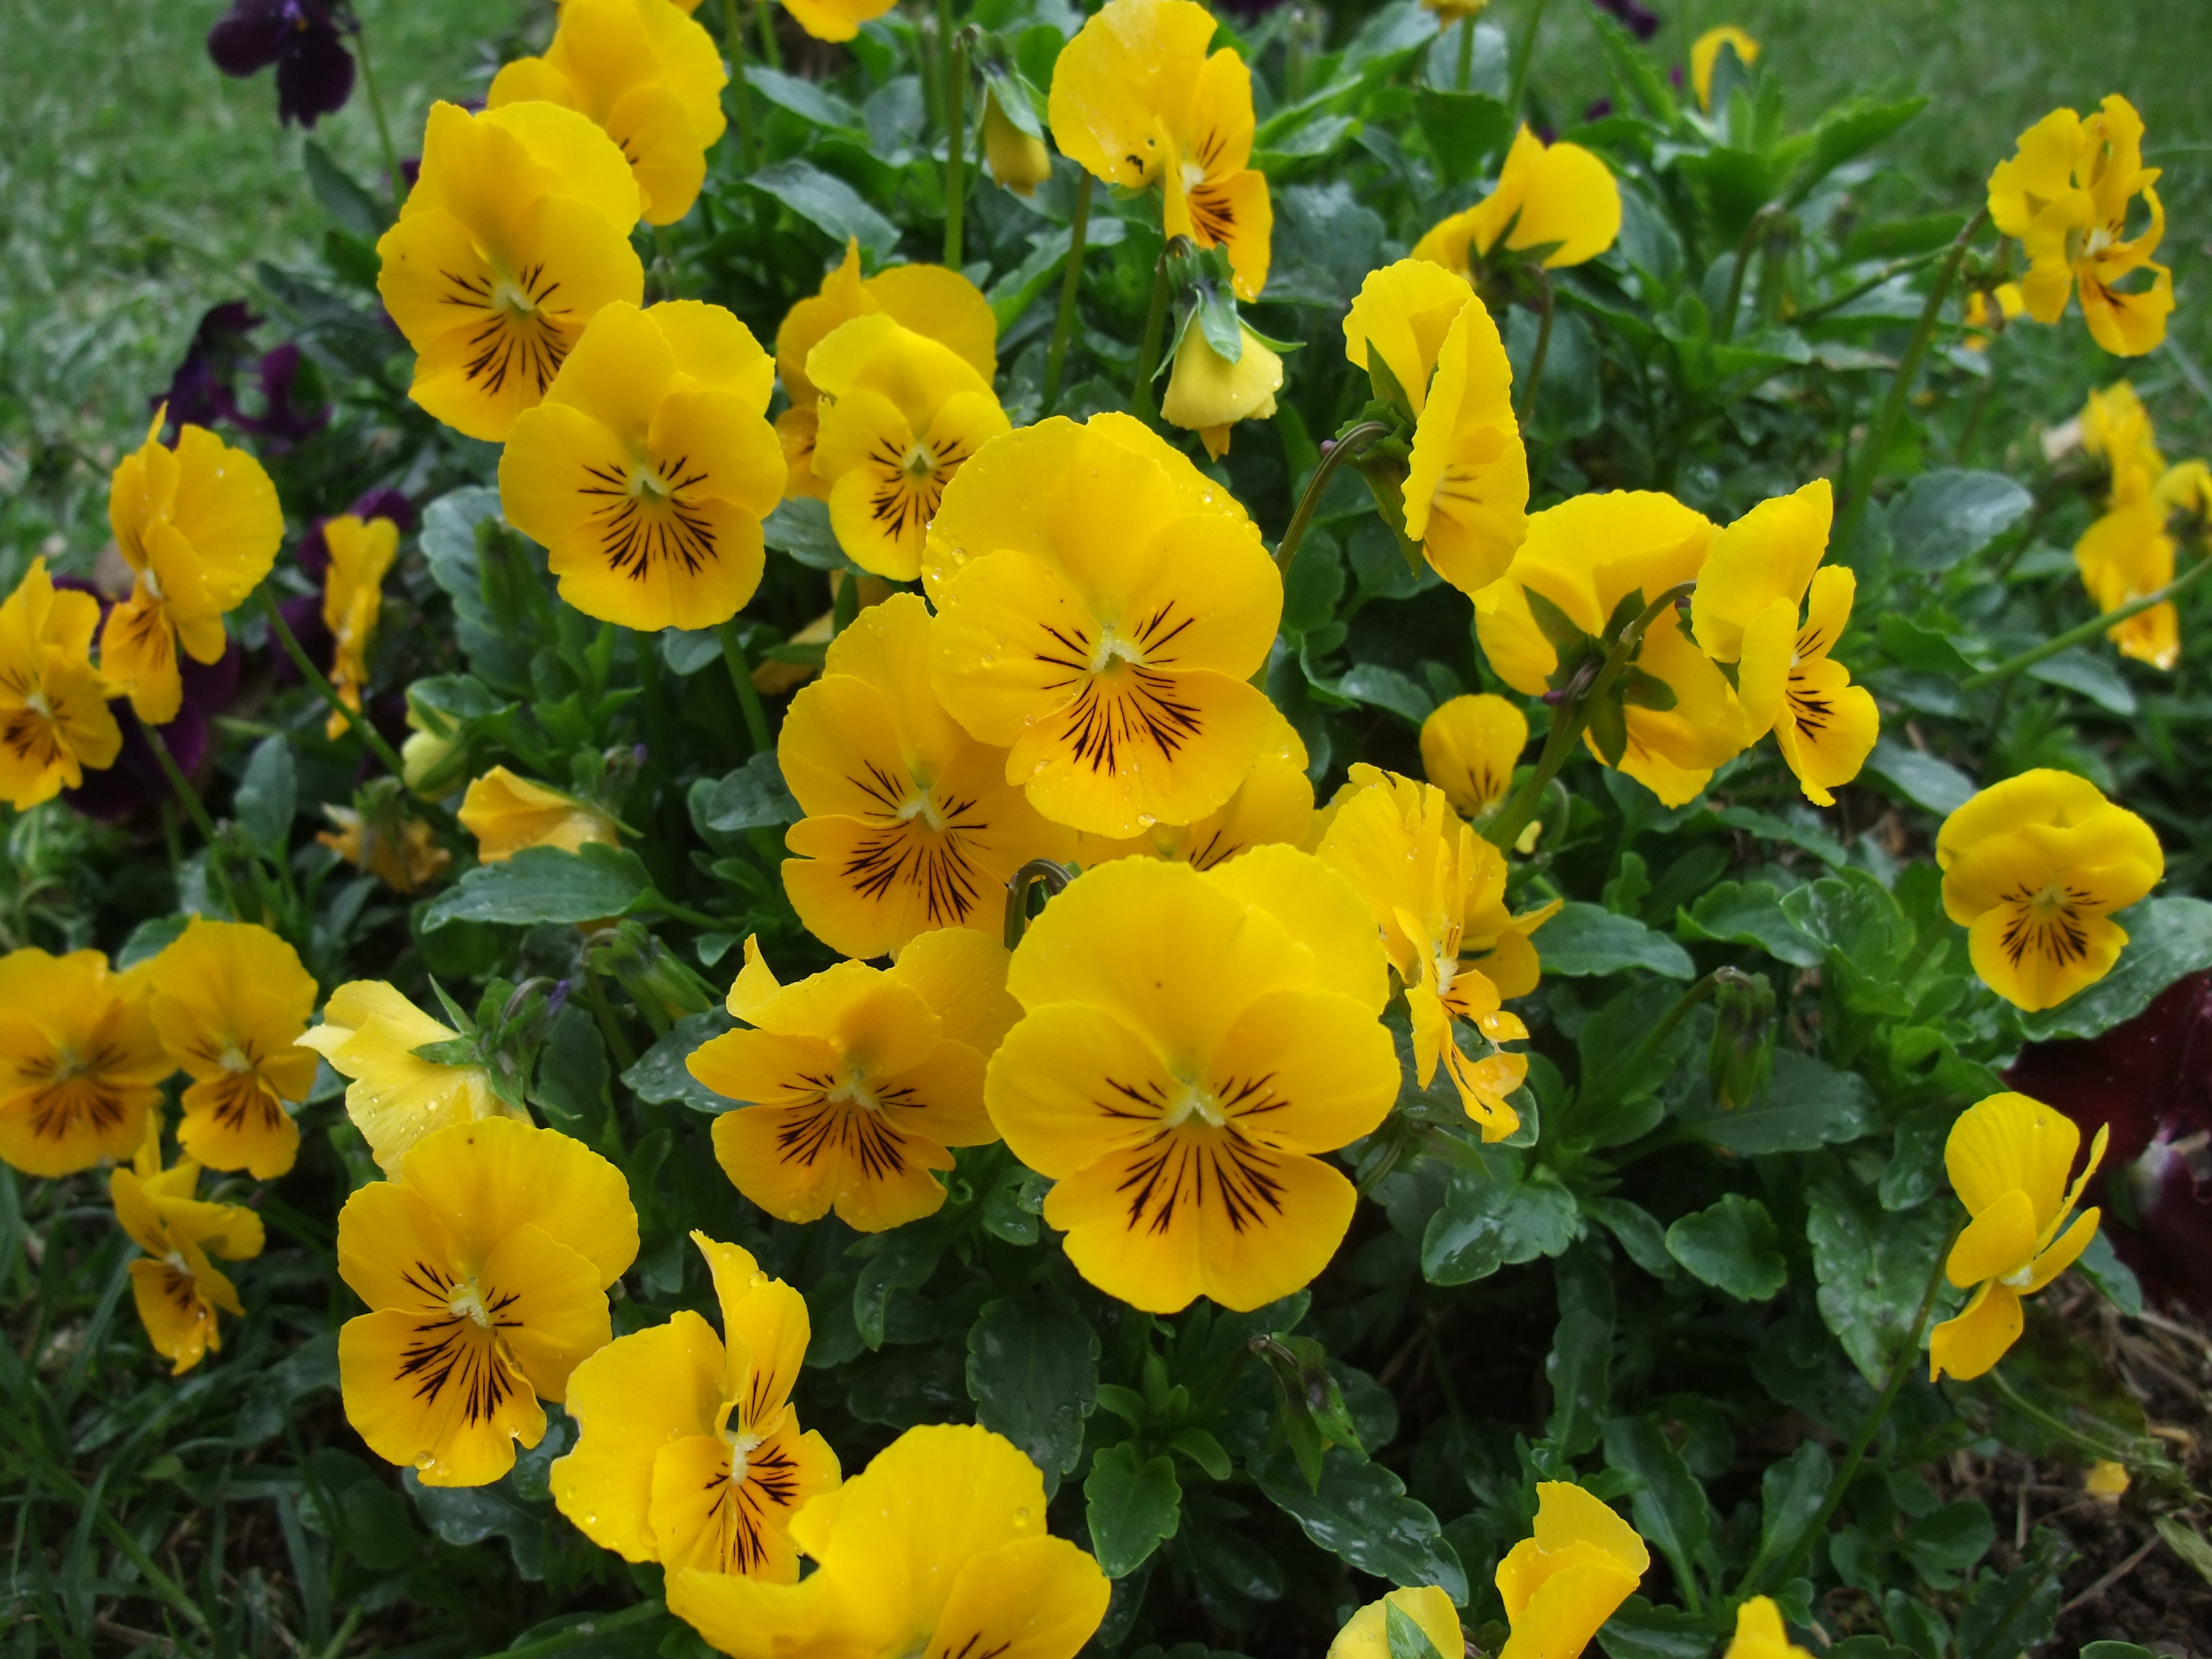
nature, plant, flower, floral, yellow, garden, flora, wildflower, evening primrose, yellow flowers, flowering plant, purple daisy, eschscholzia californica, annual plant, land plant, violet family, large flowered evening primrose, common tormentil, narrow leaved sundrops